Ernest Louis, Grand Duke of Hesse

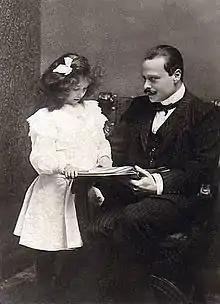
Ernest was still devastated by the memory of his daughter's death thirty years later. "My little Elisabeth," he wrote in his memoirs, "was the sunshine of my life."

Ernest Louis was the elder son of Louis IV, Grand Duke of Hesse and by Rhine and Princess Alice of the United Kingdom, daughter of Queen Victoria and Prince Albert of Saxe-Coburg and Gotha. He was named Louis after his father. His nickname was "Ernie". One of seven siblings, two of whom died in childhood, Ernest grew up with his four surviving sisters in Darmstadt. One of his younger sisters, Alexandra, would marry Tsar Nicholas II, the last Emperor of Russia, while another sister, Victoria Mountbatten, would be the mother of Queen Louise of Sweden, Louis Mountbatten and Princess Alice of Battenberg, who was the mother of Prince Philip, Duke of Edinburgh.